Little Italy, Toronto

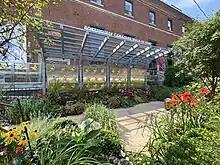
Portuguese Canadian Walk of Fame

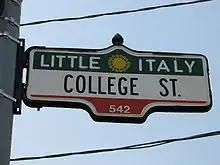
Street sign in Little Italy typically include colours of the Italian flag.

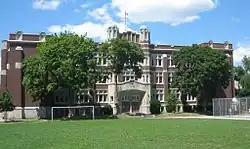
Central Toronto Academy is a public secondary school in Little Italy.

Secular and Catholic schools for Anglophones, as well as a secular public school for French speakers, are operated in Little Italy by the Toronto District School Board, Toronto Catholic District School Board, and Conseil scolaire Viamonde, respectively.